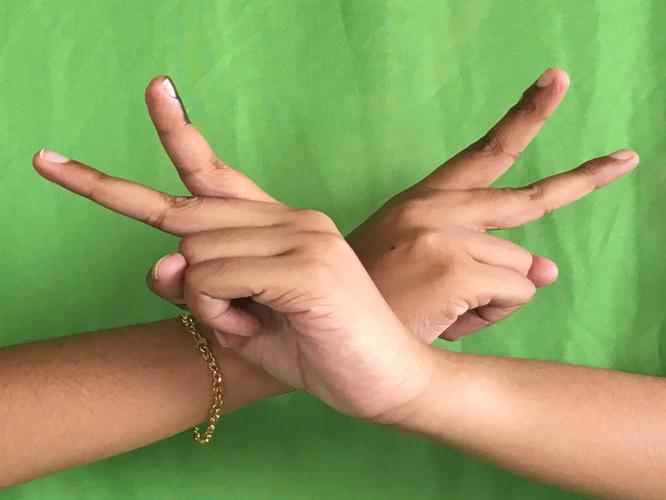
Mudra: Kartariswastika
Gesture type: double_hand